Nokia E71

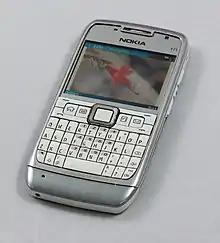
Nokia E71 (white version)

The Nokia E71 is a smartphone introduced on 8 May 2008 from Nokia's Eseries range with a QWERTY keyboard targeting business users worldwide. It runs on Symbian OS v9.2, with a S60 3rd Edition, second generation Feature Pack 1 interface. The Nokia E71 succeeded the Nokia E61/61i models, building on the base design and form factor but enhancing on the feature set.